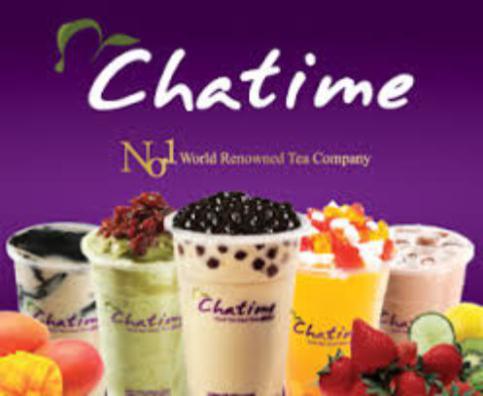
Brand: chatime
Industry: Food